Photo-lab timer

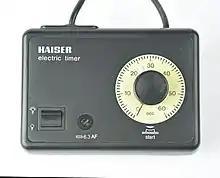
Electronic Timer-Analyzer

A photo-lab timer, photo interval timer, or darkroom timer is a timer used in photography for timing the process of projecting negatives to photosensitive paper with an enlarger, making photographic prints of them at any scale. It is a device which is attached to the photo lab enlarger to ensure that the duration of photo exposures on sensitive paper can be accurately timed. When the selected time has elapsed, the enlarger is switched off or an alarm is sounded, for the photographer to turn it off.